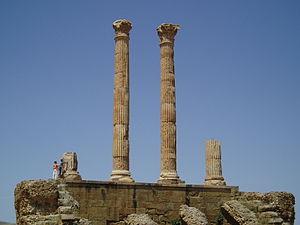
Timgad ou Thamugadi, surnommée la « Pompéi de l'Afrique du Nord » est une cité antique située sur le territoire de la commune éponyme de Timgad, dans la wilaya de Batna dans la région des Aurès, au Nord-Est de l'Algérie.
Cet article recense les monuments historiques des départements d'Algérie, anciennes divisions administratives de l'Algérie française, de 1848 à 1962.